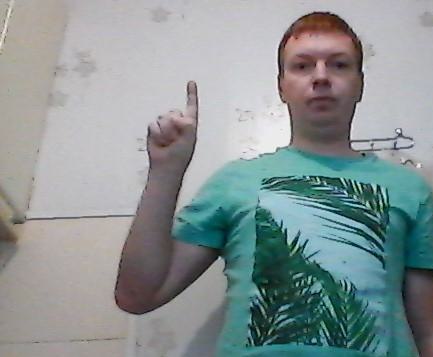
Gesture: one